Robin Tewes

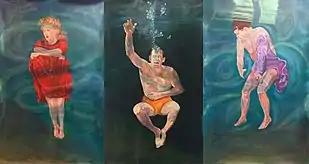
Robin Tewes, "Underwater Series," oil on canvas, 58" x 108," 2016.

Critics have suggested that some later work signaled the possibility of transformation. In "I Do Not Have a Penis Nor Do I Want One" (2005), twin girls sit on their beds smiling, oblivious or impervious to ghostly drawings of Freud and the Virgin Mary hovering on the walls behind them. About her "Men in Trouble" series (2015), which portrays the men so often absent from past series, Tewes said, "In art, you never really see men in vulnerable, fragile, compromising positions. … I think in order to make real change, men need to figure out how to be intimate with each other, talk and help each other in a way that allows them to be vulnerable." The large-scale collaged tableaux depict men struggling with themselves and each other, amid various waterborne threats and compromising positions. Tewes has since begun a "Women in Trouble" series, set in domestic and workplace interiors.